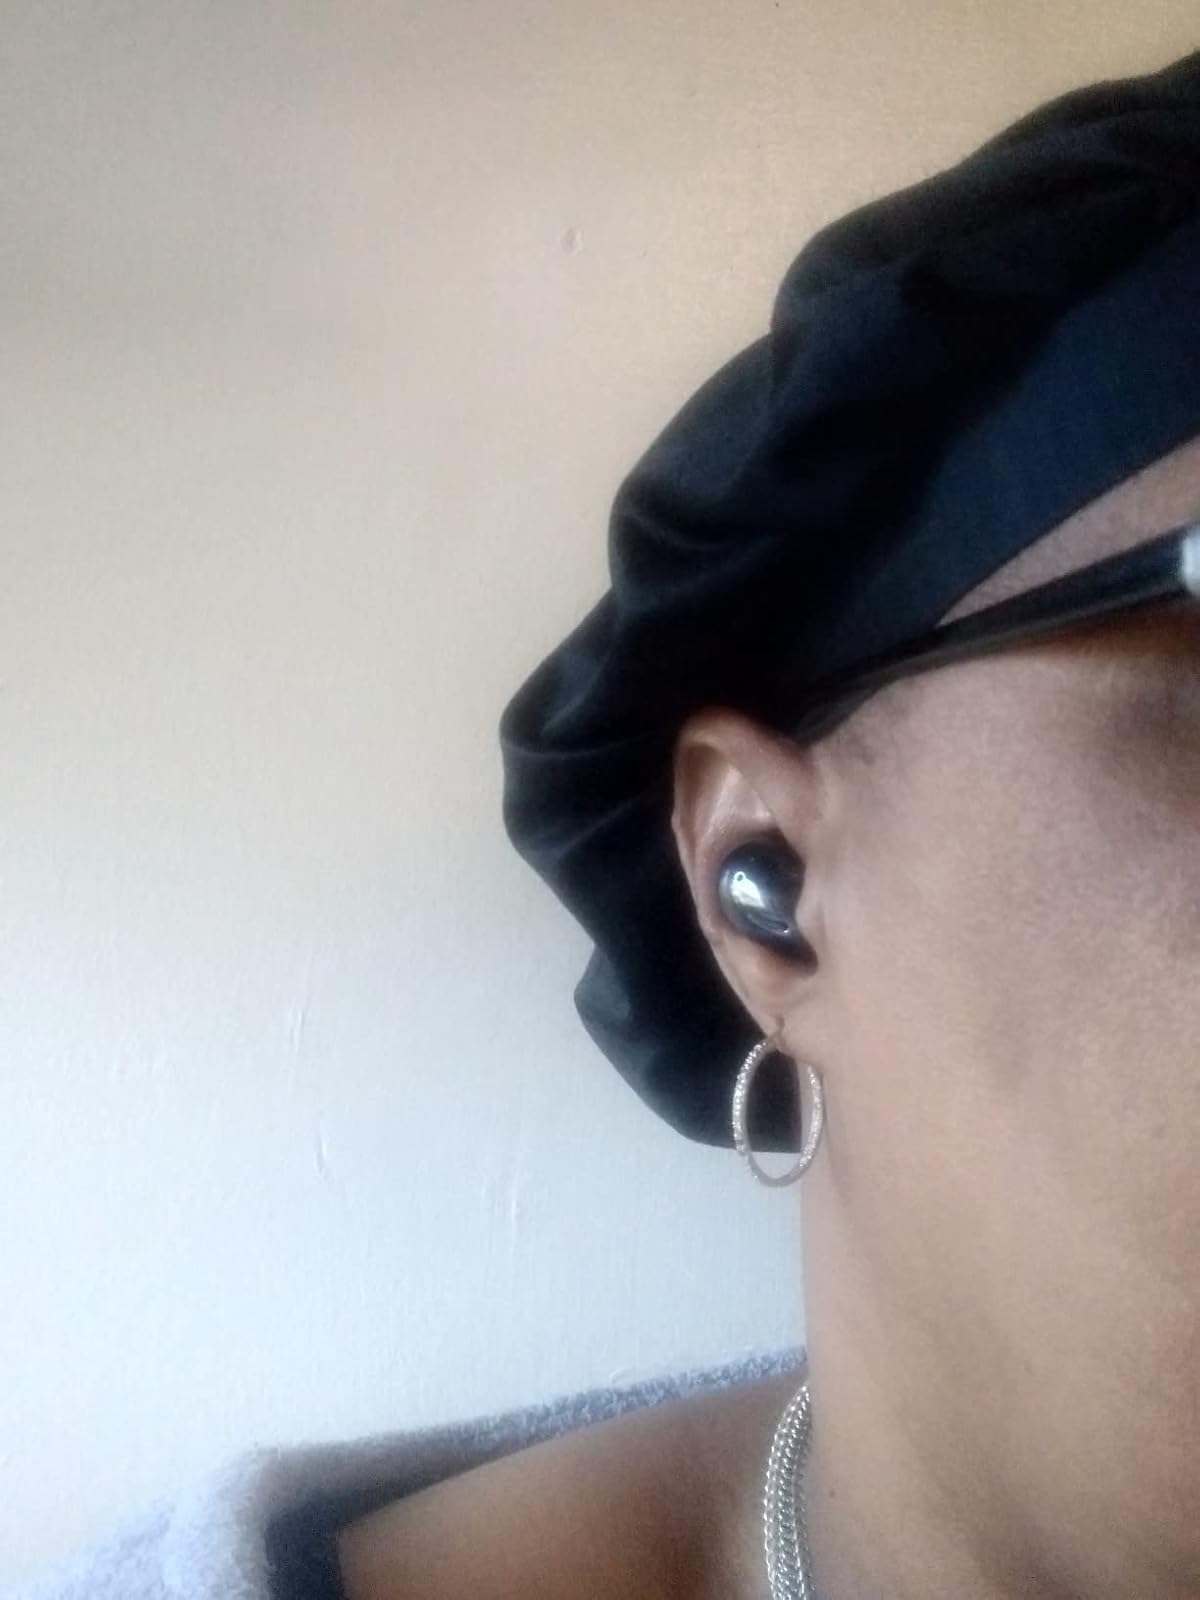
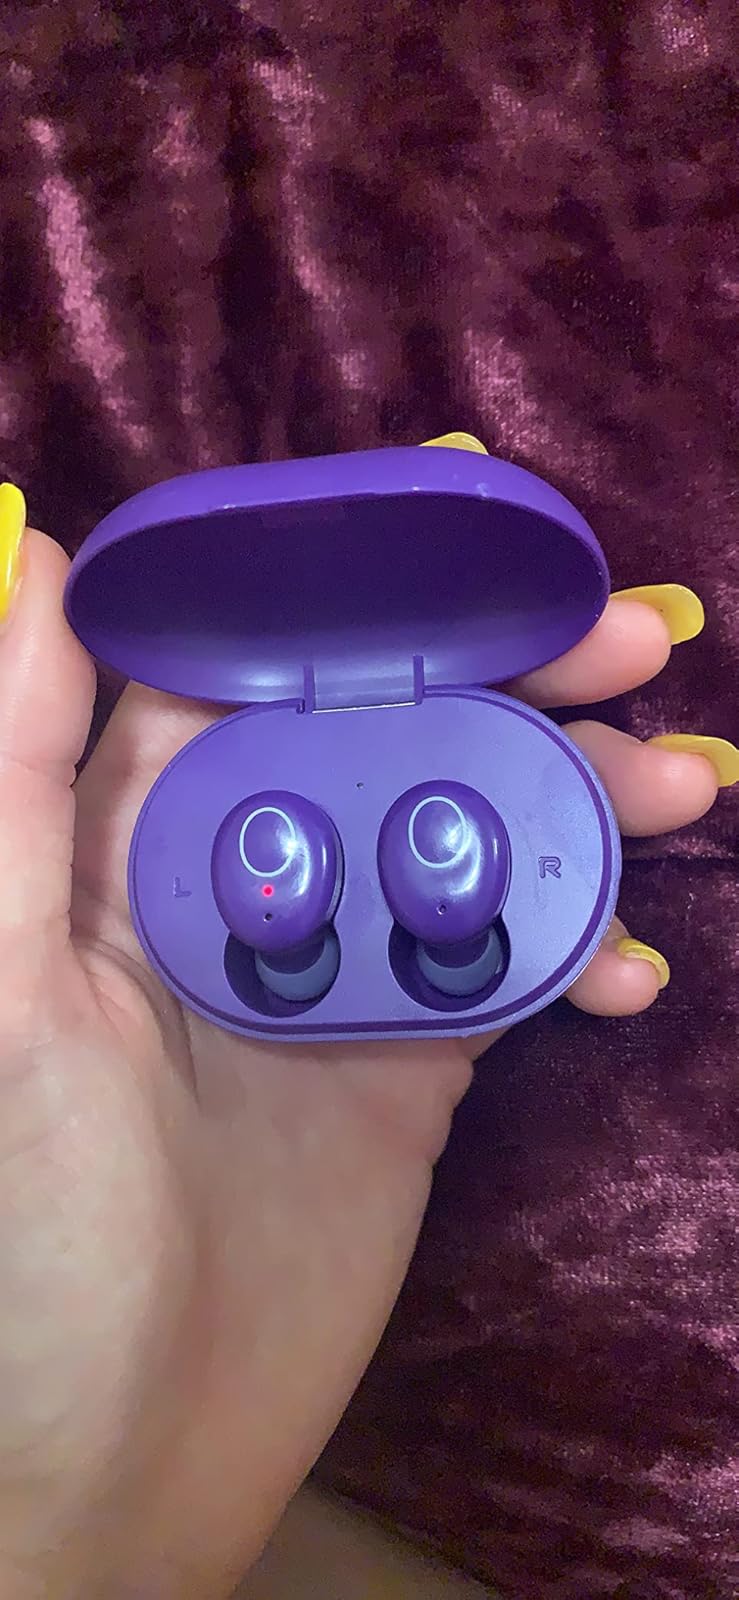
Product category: earbuds
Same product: no